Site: brandenburg
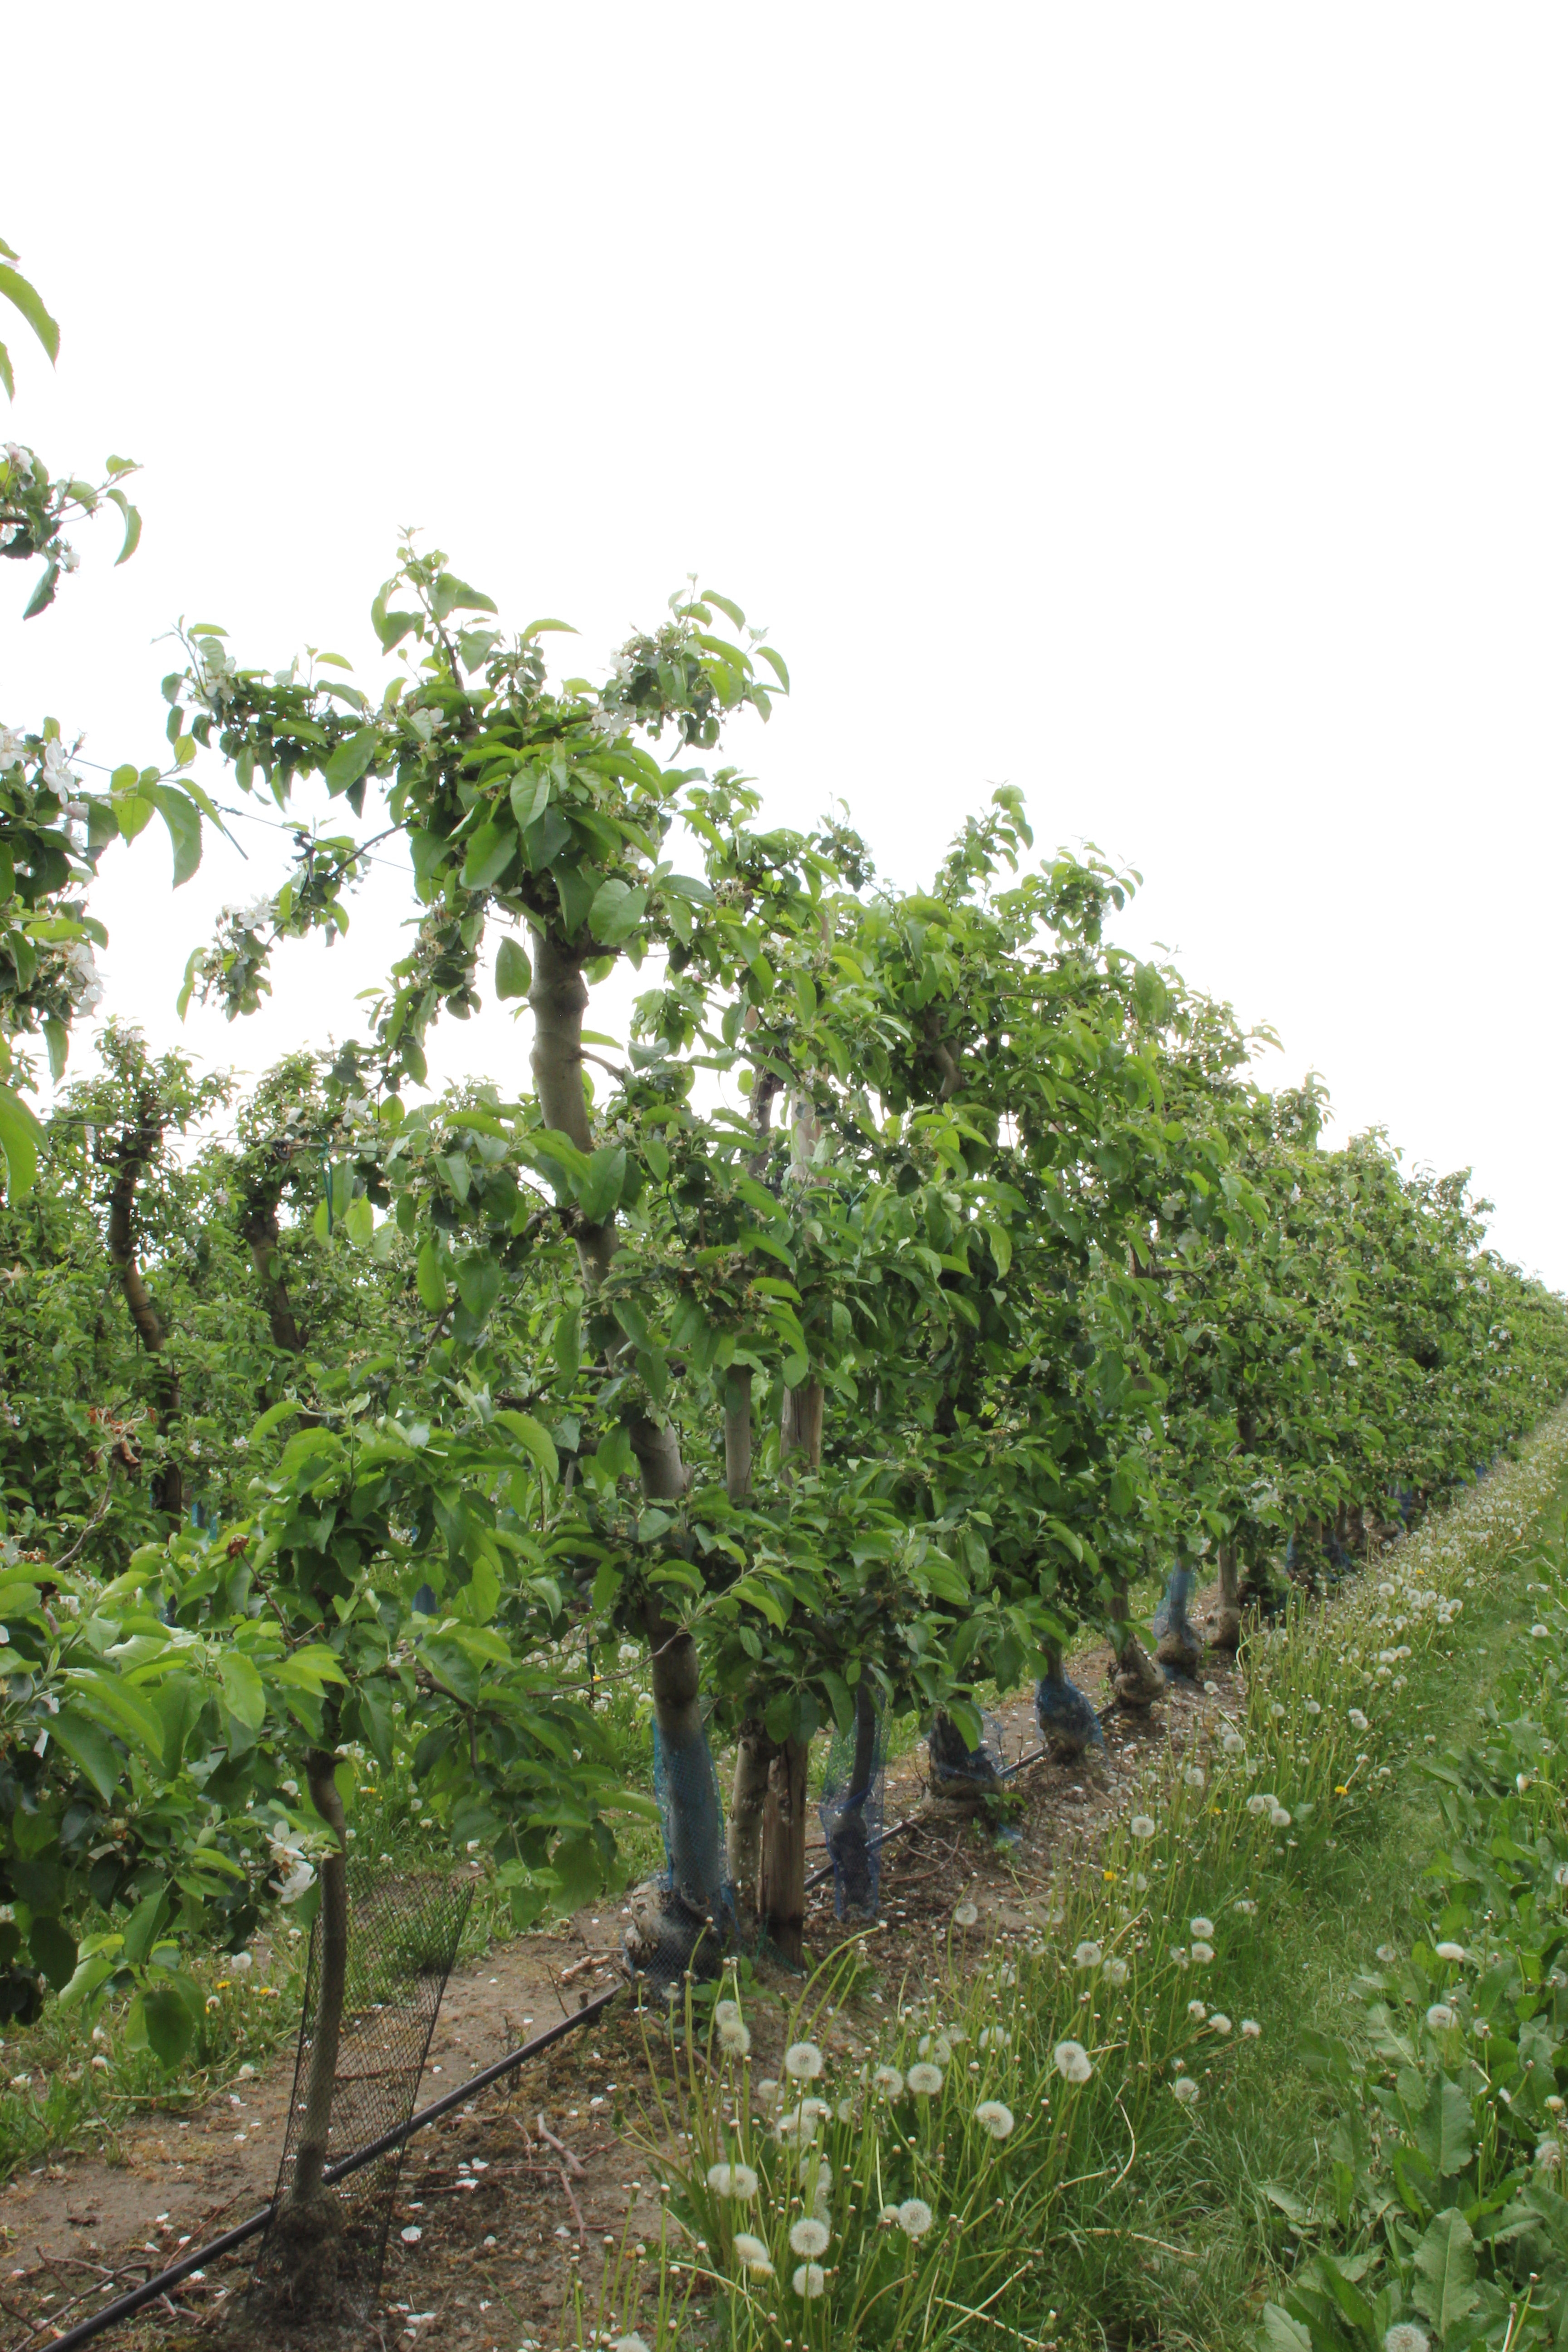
Growth stage (BBCH 67): Flowering